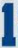
Number: 1